Louise Doughty

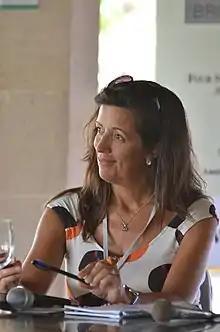
Ubud Writers & Readers Festival, 2012

Louise Doughty is an English novelist and screenwriter. She is best known for her bestselling novels, including "Apple Tree Yard". She has also worked as a cultural critic for newspapers and magazines. Her weekly column for "The Daily Telegraph" was published as "A Novel in a Year" in 2007. Doughty was the presenter of the BBC Radio 4 programme "A Good Read" in 1998 to 2001.